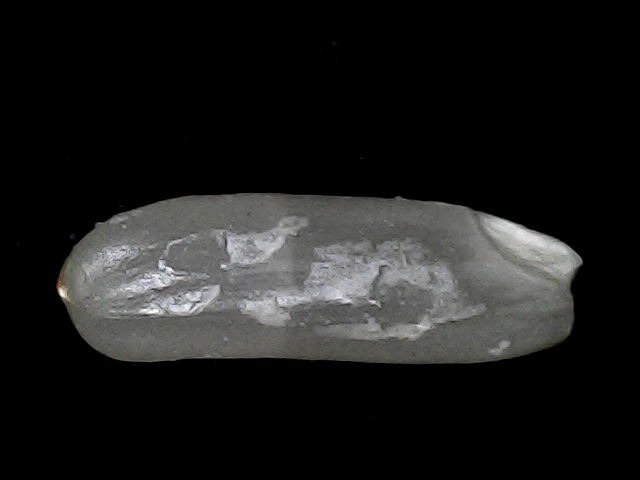
Rice variety: BD75